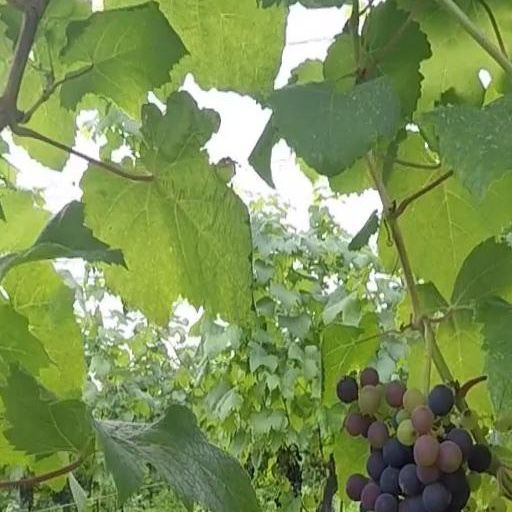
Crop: grape